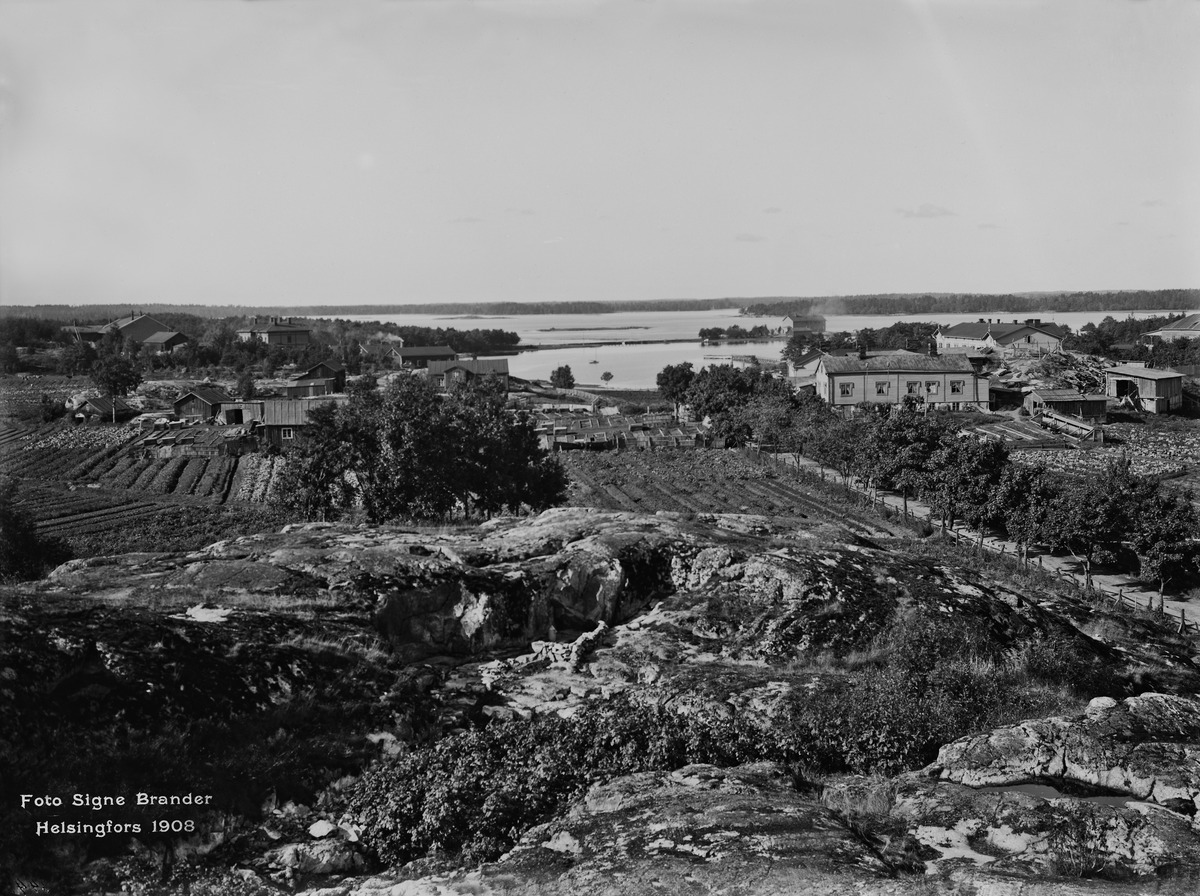
Etu-Töölö, Bergan huvila-alue
sisällön kuvaus: Etu-Töölö, Bergan huvila-alue.  Kuvattu nykyisen Apollokatu 17:n kohdalta länteen, Taivallahdelle päin. mustavalkoinen
Kuvaaja: Brander, Signe, valokuvaaja
Ajankohta: kuvausaika 1908
Paikka: Suomi, Uusimaa, Helsinki, Töölö Helsinki, Taka-Töölö Helsinki
Aiheet: rakentamattomat alueet, puurakennukset, viljely, Kaupunkiruokaa-näyttely